I Am Not a Serial Killer

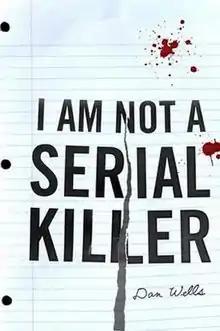
US version of the cover

I Am Not a Serial Killer is a 2009 horror novel written by American author Dan Wells, originally published by Tor Books. It is Wells' debut novel and the first installment in the John Cleaver series. It is followed by five books, and has been published in English, Spanish, French, German, and Russian.